Temora Post Office

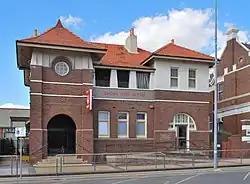
Temora Post Office, 2010

Temora Post Office is a heritage-listed post office at 173 Hoskins Street, Temora, New South Wales, Australia. It was added to the Australian Commonwealth Heritage List on 8 November 2011.